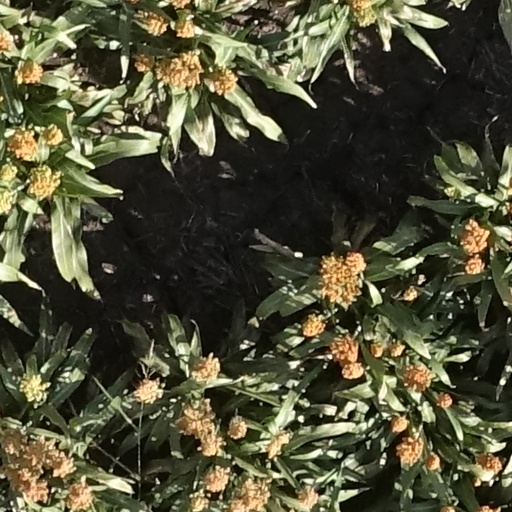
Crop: sorghum